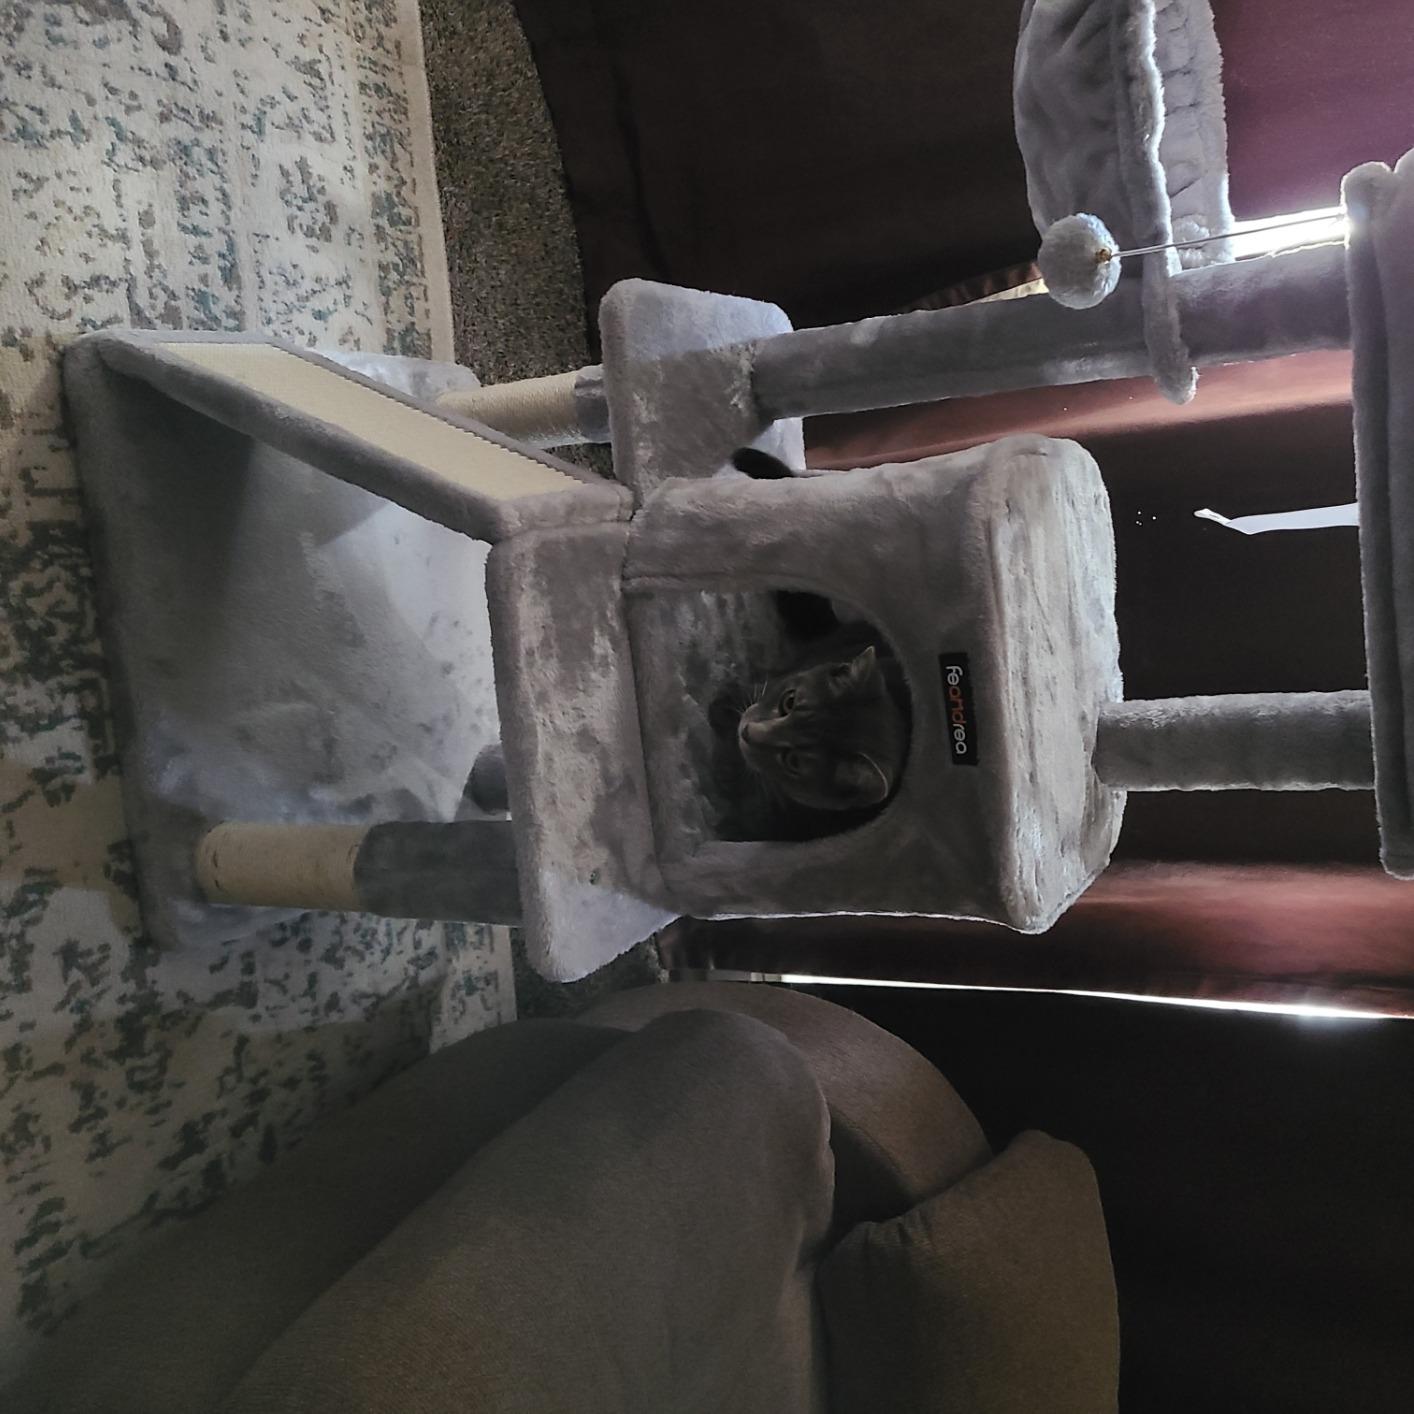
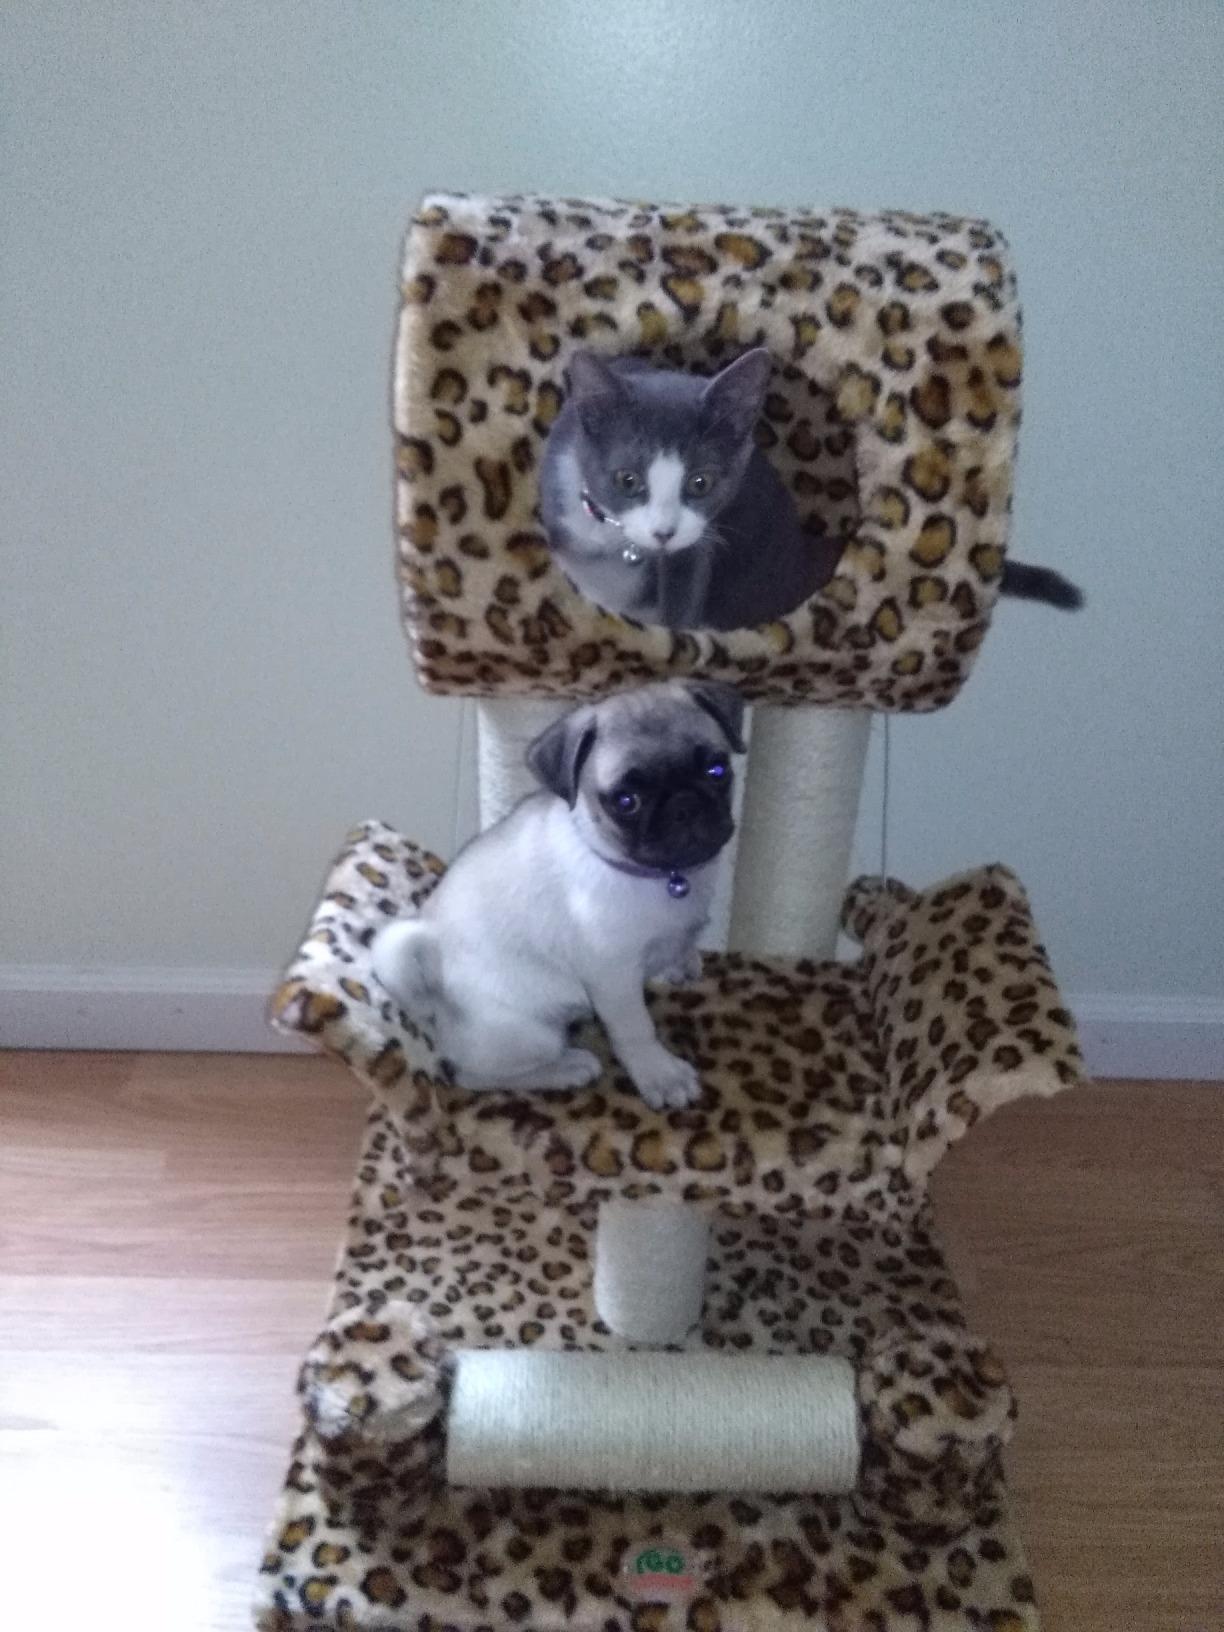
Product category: items_cat tree
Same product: no